Ragda pattice
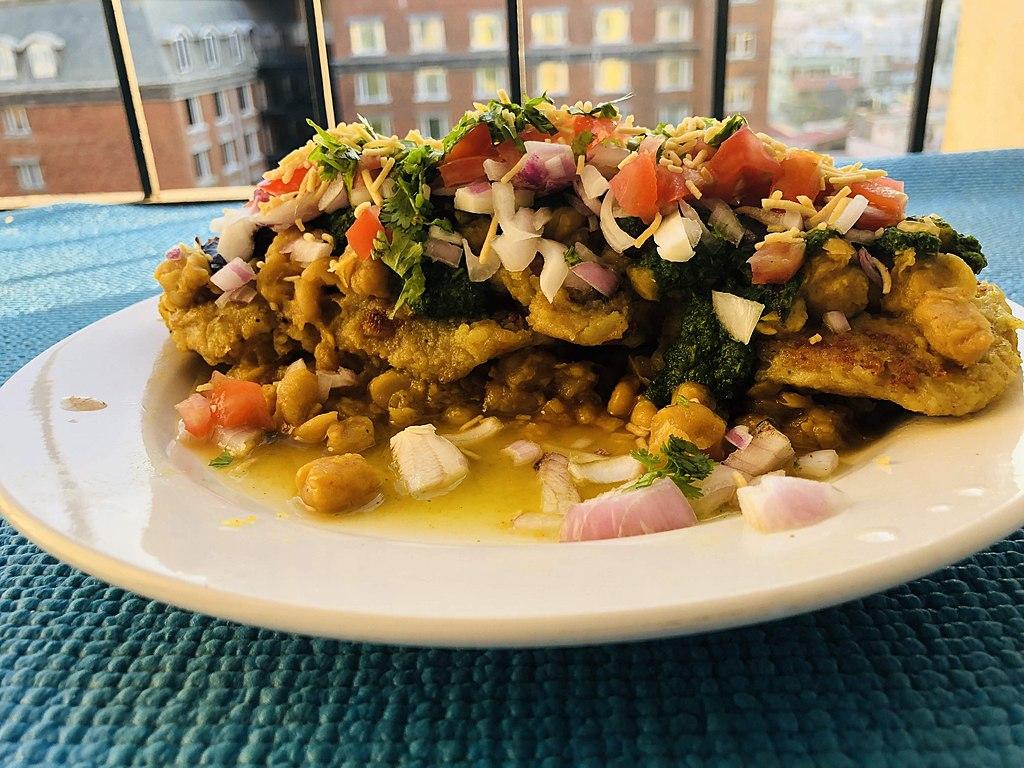
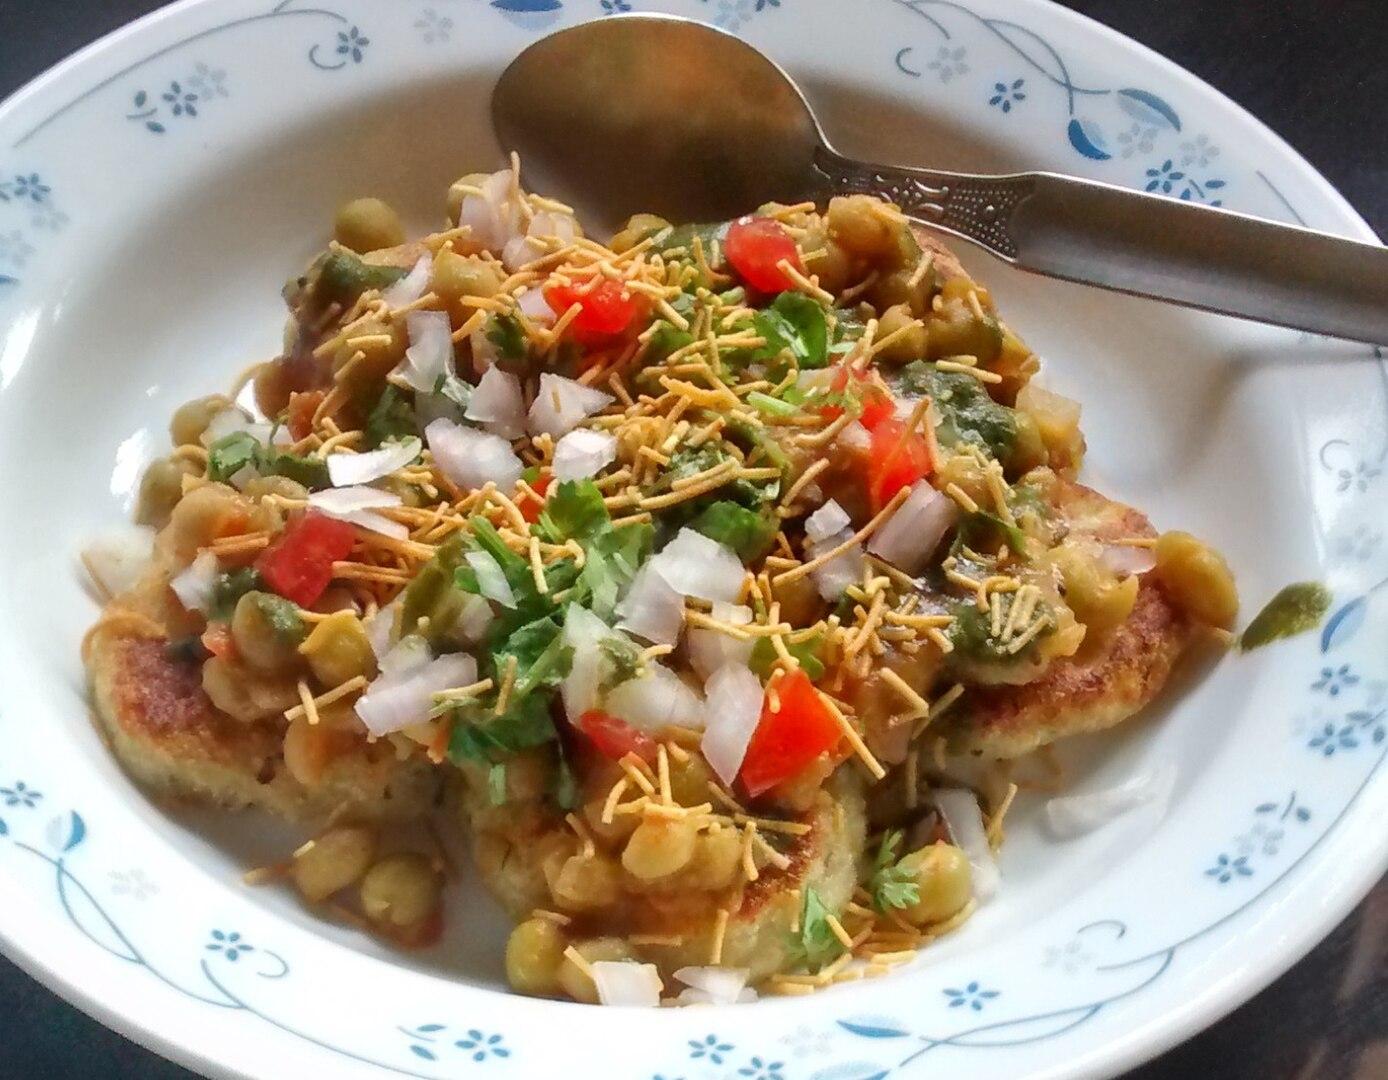
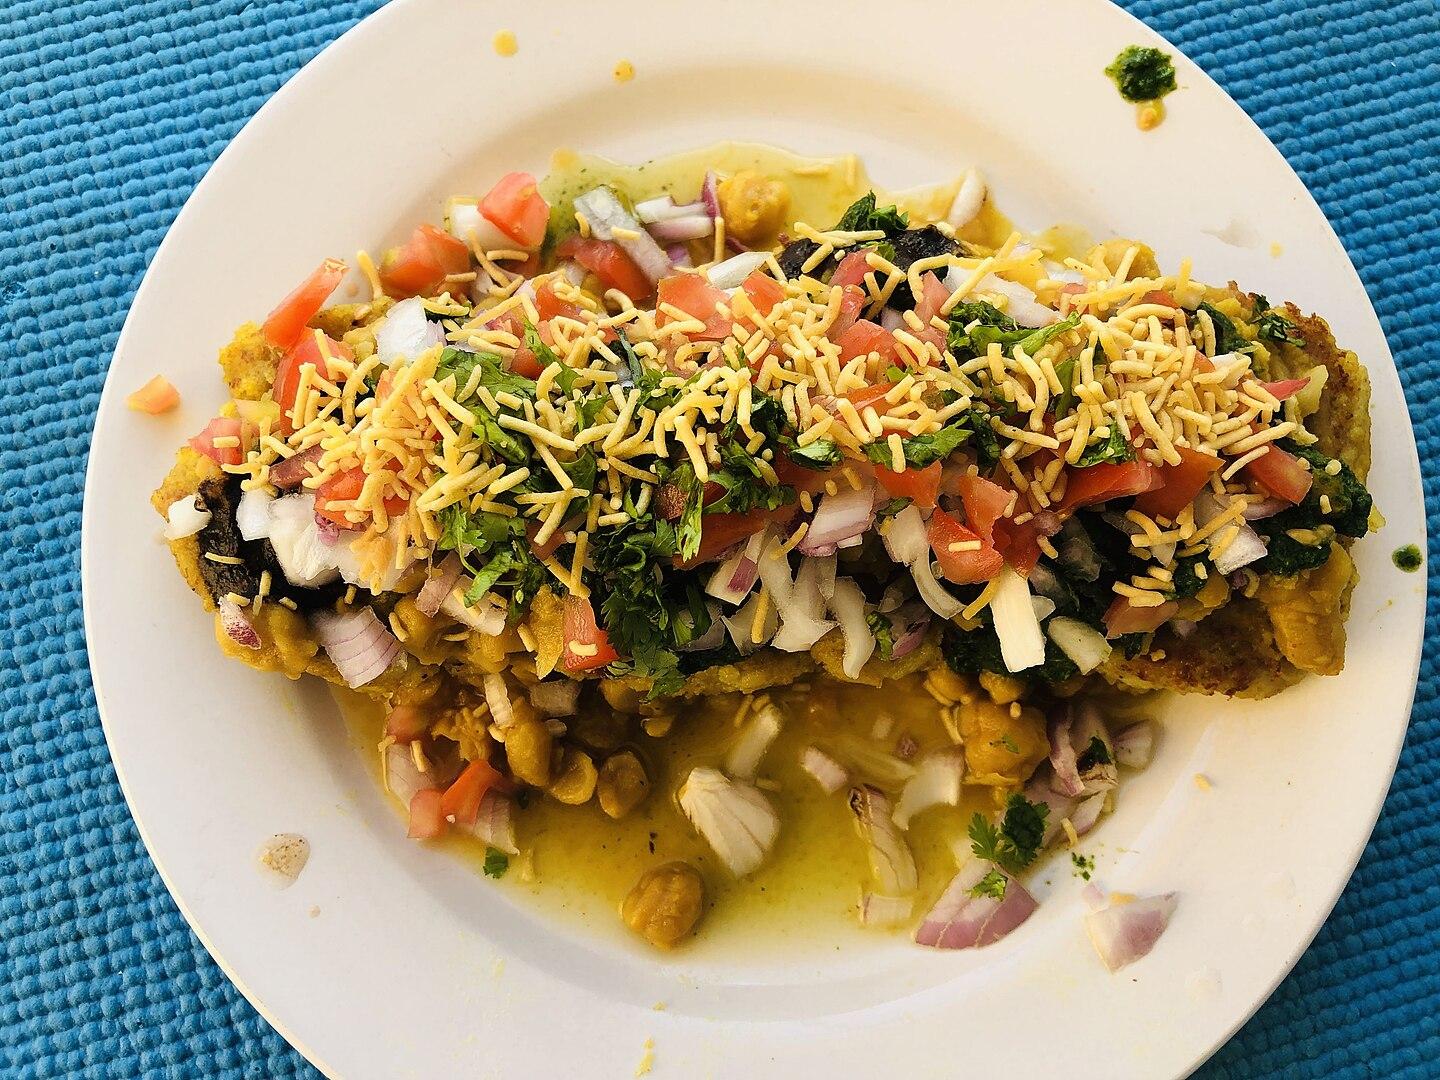
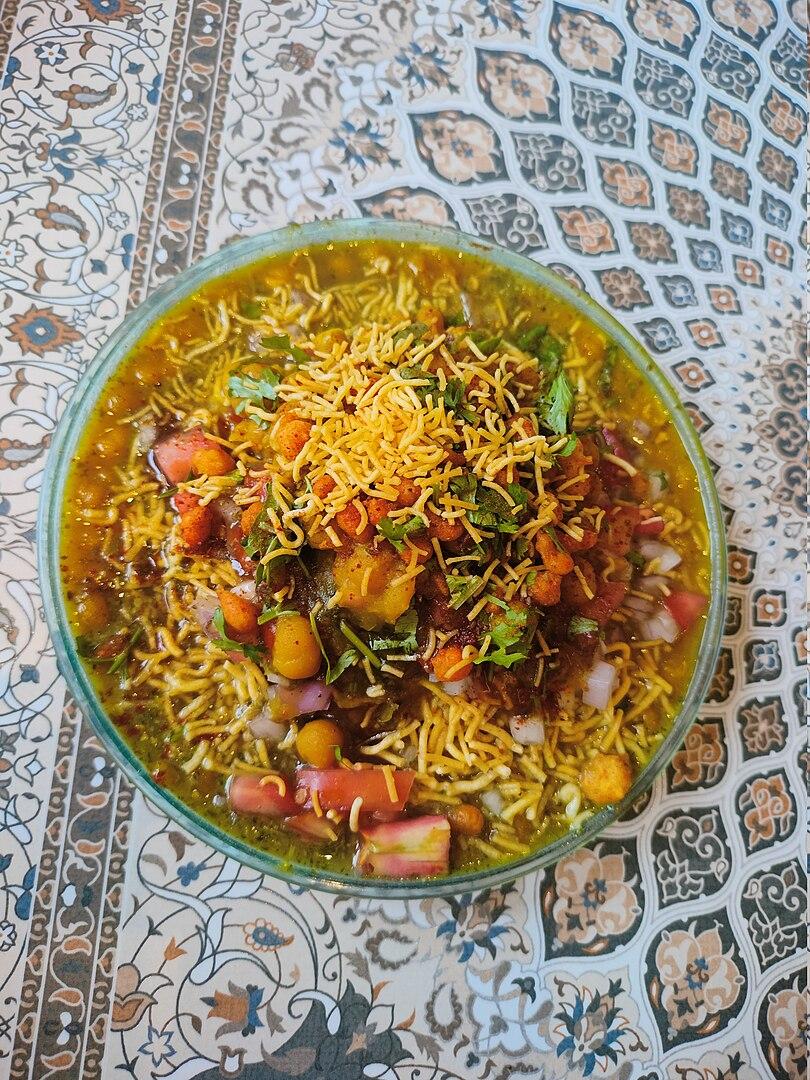
Also known as:
es - Spanish: Ragda pattice
fr - French: Ragda patties
gu - Gujarati: રગડા પેટીસ
he - Hebrew: רגדה פאטיס
kn - Kannada: ರಗಡಾ ಪ್ಯಾಟೀಸ್
Category: potato (mashed potato)
Cuisine: Indian
Associated cuisines: Indian
Area: Maharashtra
Countries: India
Region: Southern Asia, , , ,
The dish is made of mashed potato patties and pea sauce.